Karl Gottlieb von Windisch

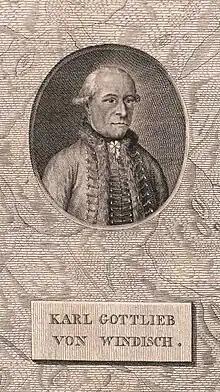
Karl Gottlieb von Windisch

Karl Gottlieb von Windisch (January 28, 1725, Pressburg – March 30, 1793, Pressburg) was a Hungarian German writer who produced a series of letters that were published as ""Briefe über den Schachspieler von Kempelen nebst drey Kupferstichen die diese berühmte Maschine vorstellen"", translated as ""Inanimate Reason; or a Circumstantial Account of That Astonishing Piece of Mechanism, M. de Kempelen's Chess-Player; Now Exhibiting at No. 9 Savile-Row, Burlington Gardens"", following a series of performances of The Turk that he attended. The letters have been cited often since their publication in attempts to uncover the secret of the machine. Windisch spoke Slovak and Hungarian and was the first publisher of an academic Journal in Eastern Europe.